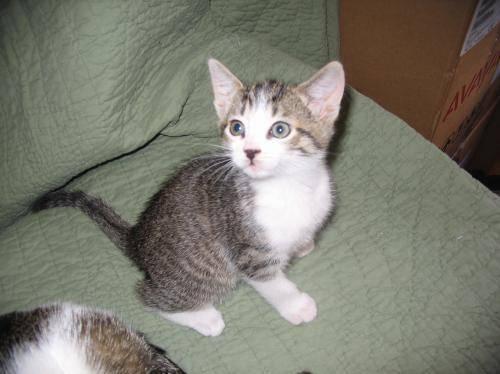
cat